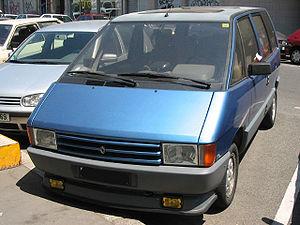
Photographie personnelle d'une Renault Espace 1 Phase 1 2000 TSE. Photo réalisée le 20 juin 2006
La Renault Espace de première génération est une automobile française de type monospace, conçue par Matra, qui en assure la fabrication à Romorantin, et vendue par Renault. Il est largement fait appel aux matériaux composites pour sa carrosserie. Arrivée sur le marché français six mois après les débuts du pionnier du genre aux États-Unis, le Chrysler Voyager, elle s'est vendue à plus d'un million d'exemplaires depuis son lancement.